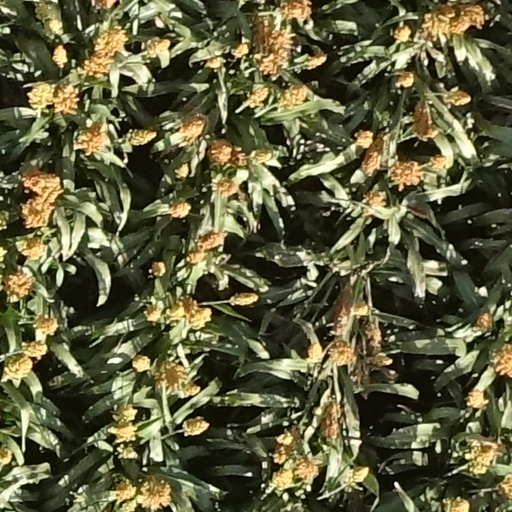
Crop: sorghum